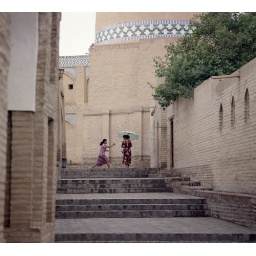
Women walking near the base of the Islom-Hoja Minaret in Khiva, Uzbekistan